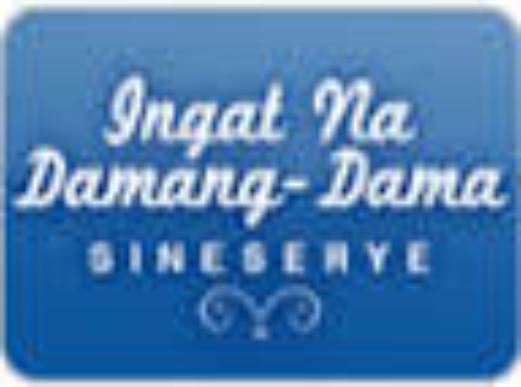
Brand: biogesic
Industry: Medical